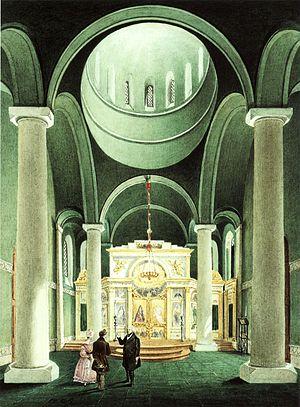
L'église Saint-Alexandre-Nevsky est une église russe orthodoxe située à Potsdam, près de Berlin, la plus ancienne construite hors des limites de l'Empire russe.